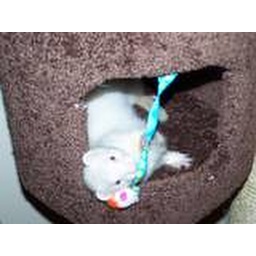
Nicky's playing in the cat tree again!